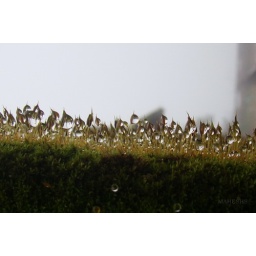
Tiny droplets of water in the flower of moss,Kudajadri forest,Karnatakka,India